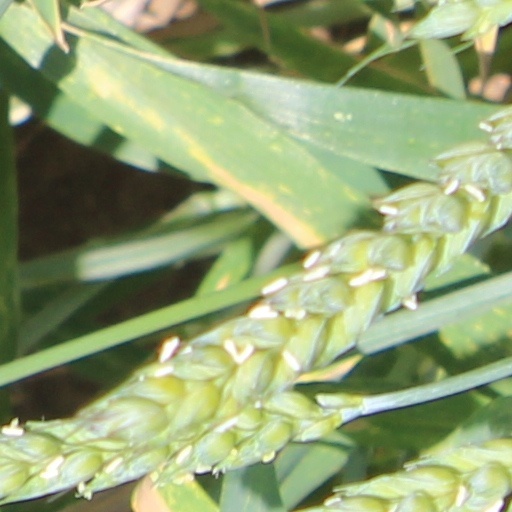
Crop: wheat